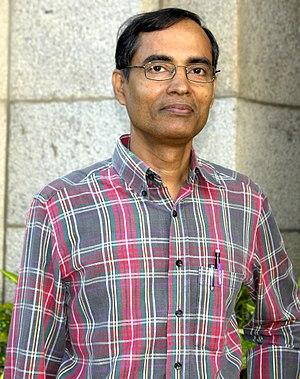
Le prix Shanti Swarup Bhatnagar de sciences et technologie est l'une des plus hautes distinctions scientifiques multidisciplinaires en Inde. Il a été créé en 1958 par le Conseil de recherche scientifique et industrielle, en l'honneur de Shanti Swarup Bhatnagar, son fondateur et directeur, et reconnaît l'excellence dans la recherche scientifique en Inde.